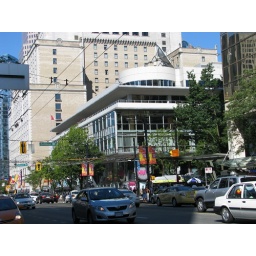
Local TV station has its offices in two thirds of the building and HMV is in the other.IMG_3570.JPG